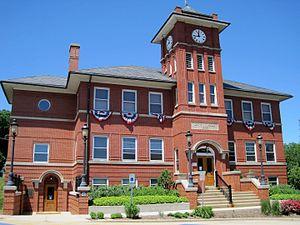
West Dundee est un village du comté de Kane, en Illinois, aux États-Unis. Il est incorporé le 3 juin 1890. Lors du recensement de 2010, le village comptait une population de 7 331 habitants. Il longe la rivière Fox, d'East Dundee à Carpentersville.